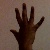
The image shows a hand gesture representing the number 5 in Indian Sign Language.